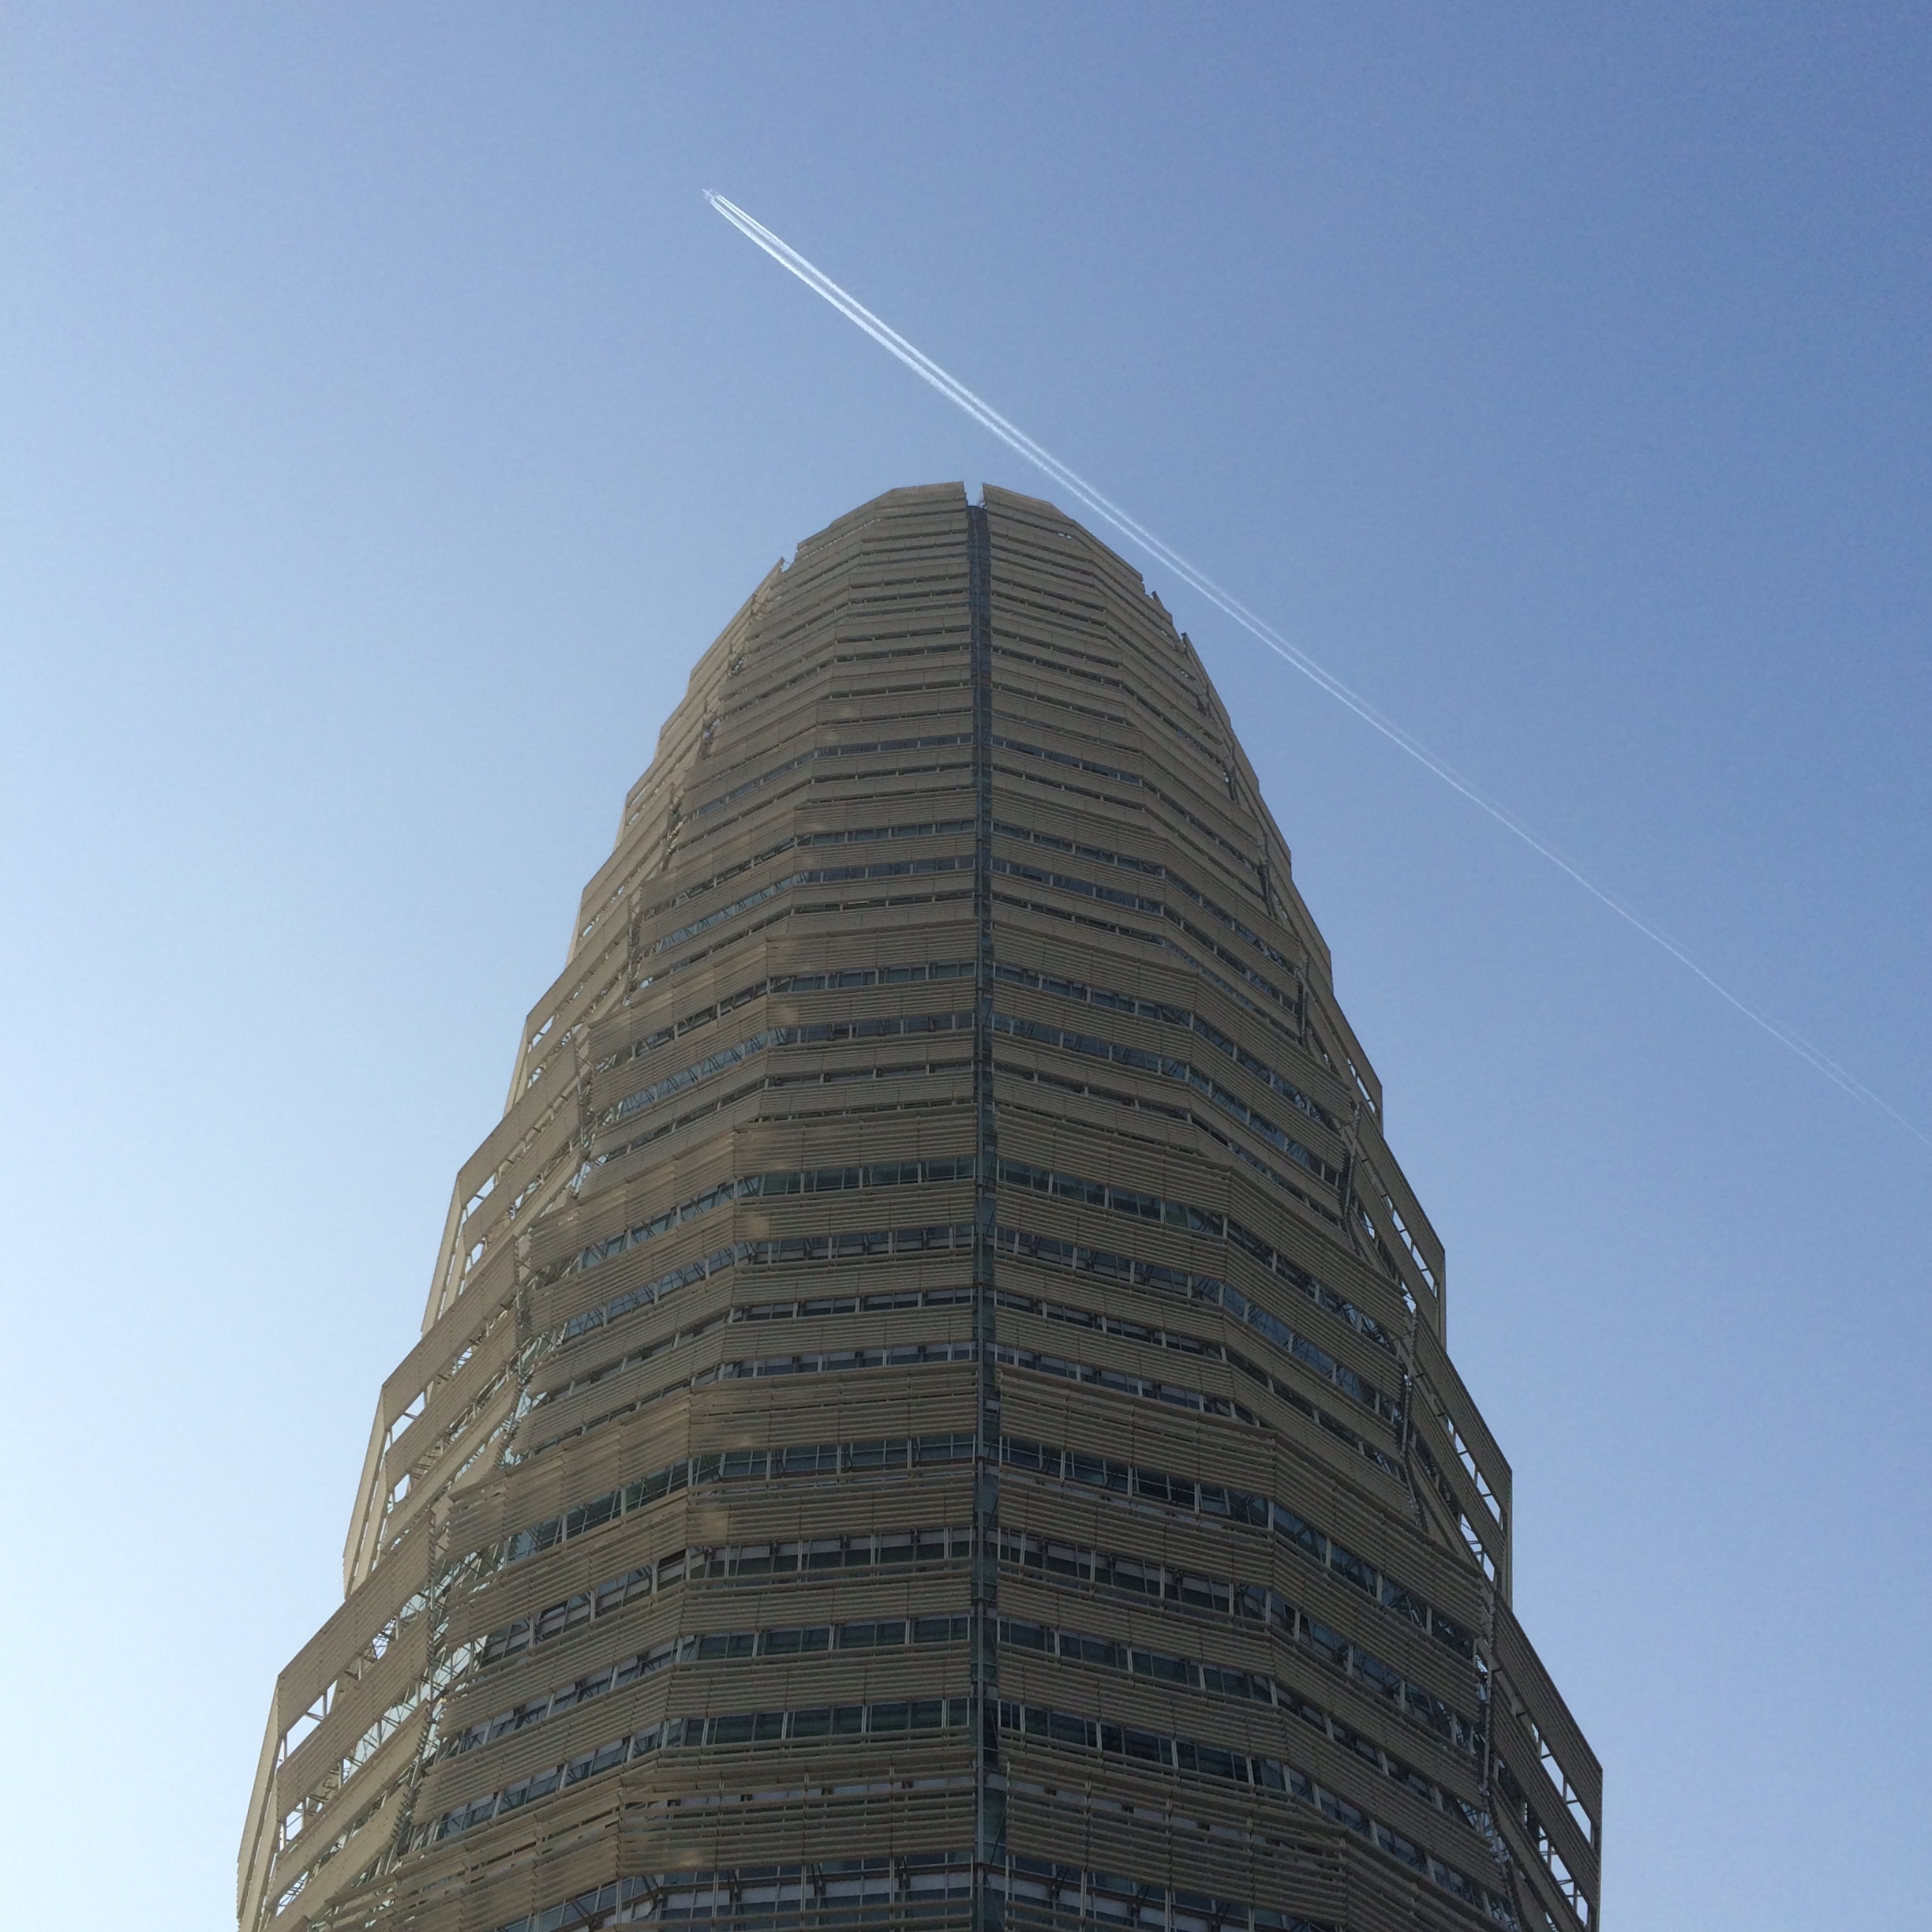
architecture, sky, building, skyscraper, monument, aircraft, tower, landmark, facade, zhengzhou